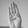
ASL letter: B